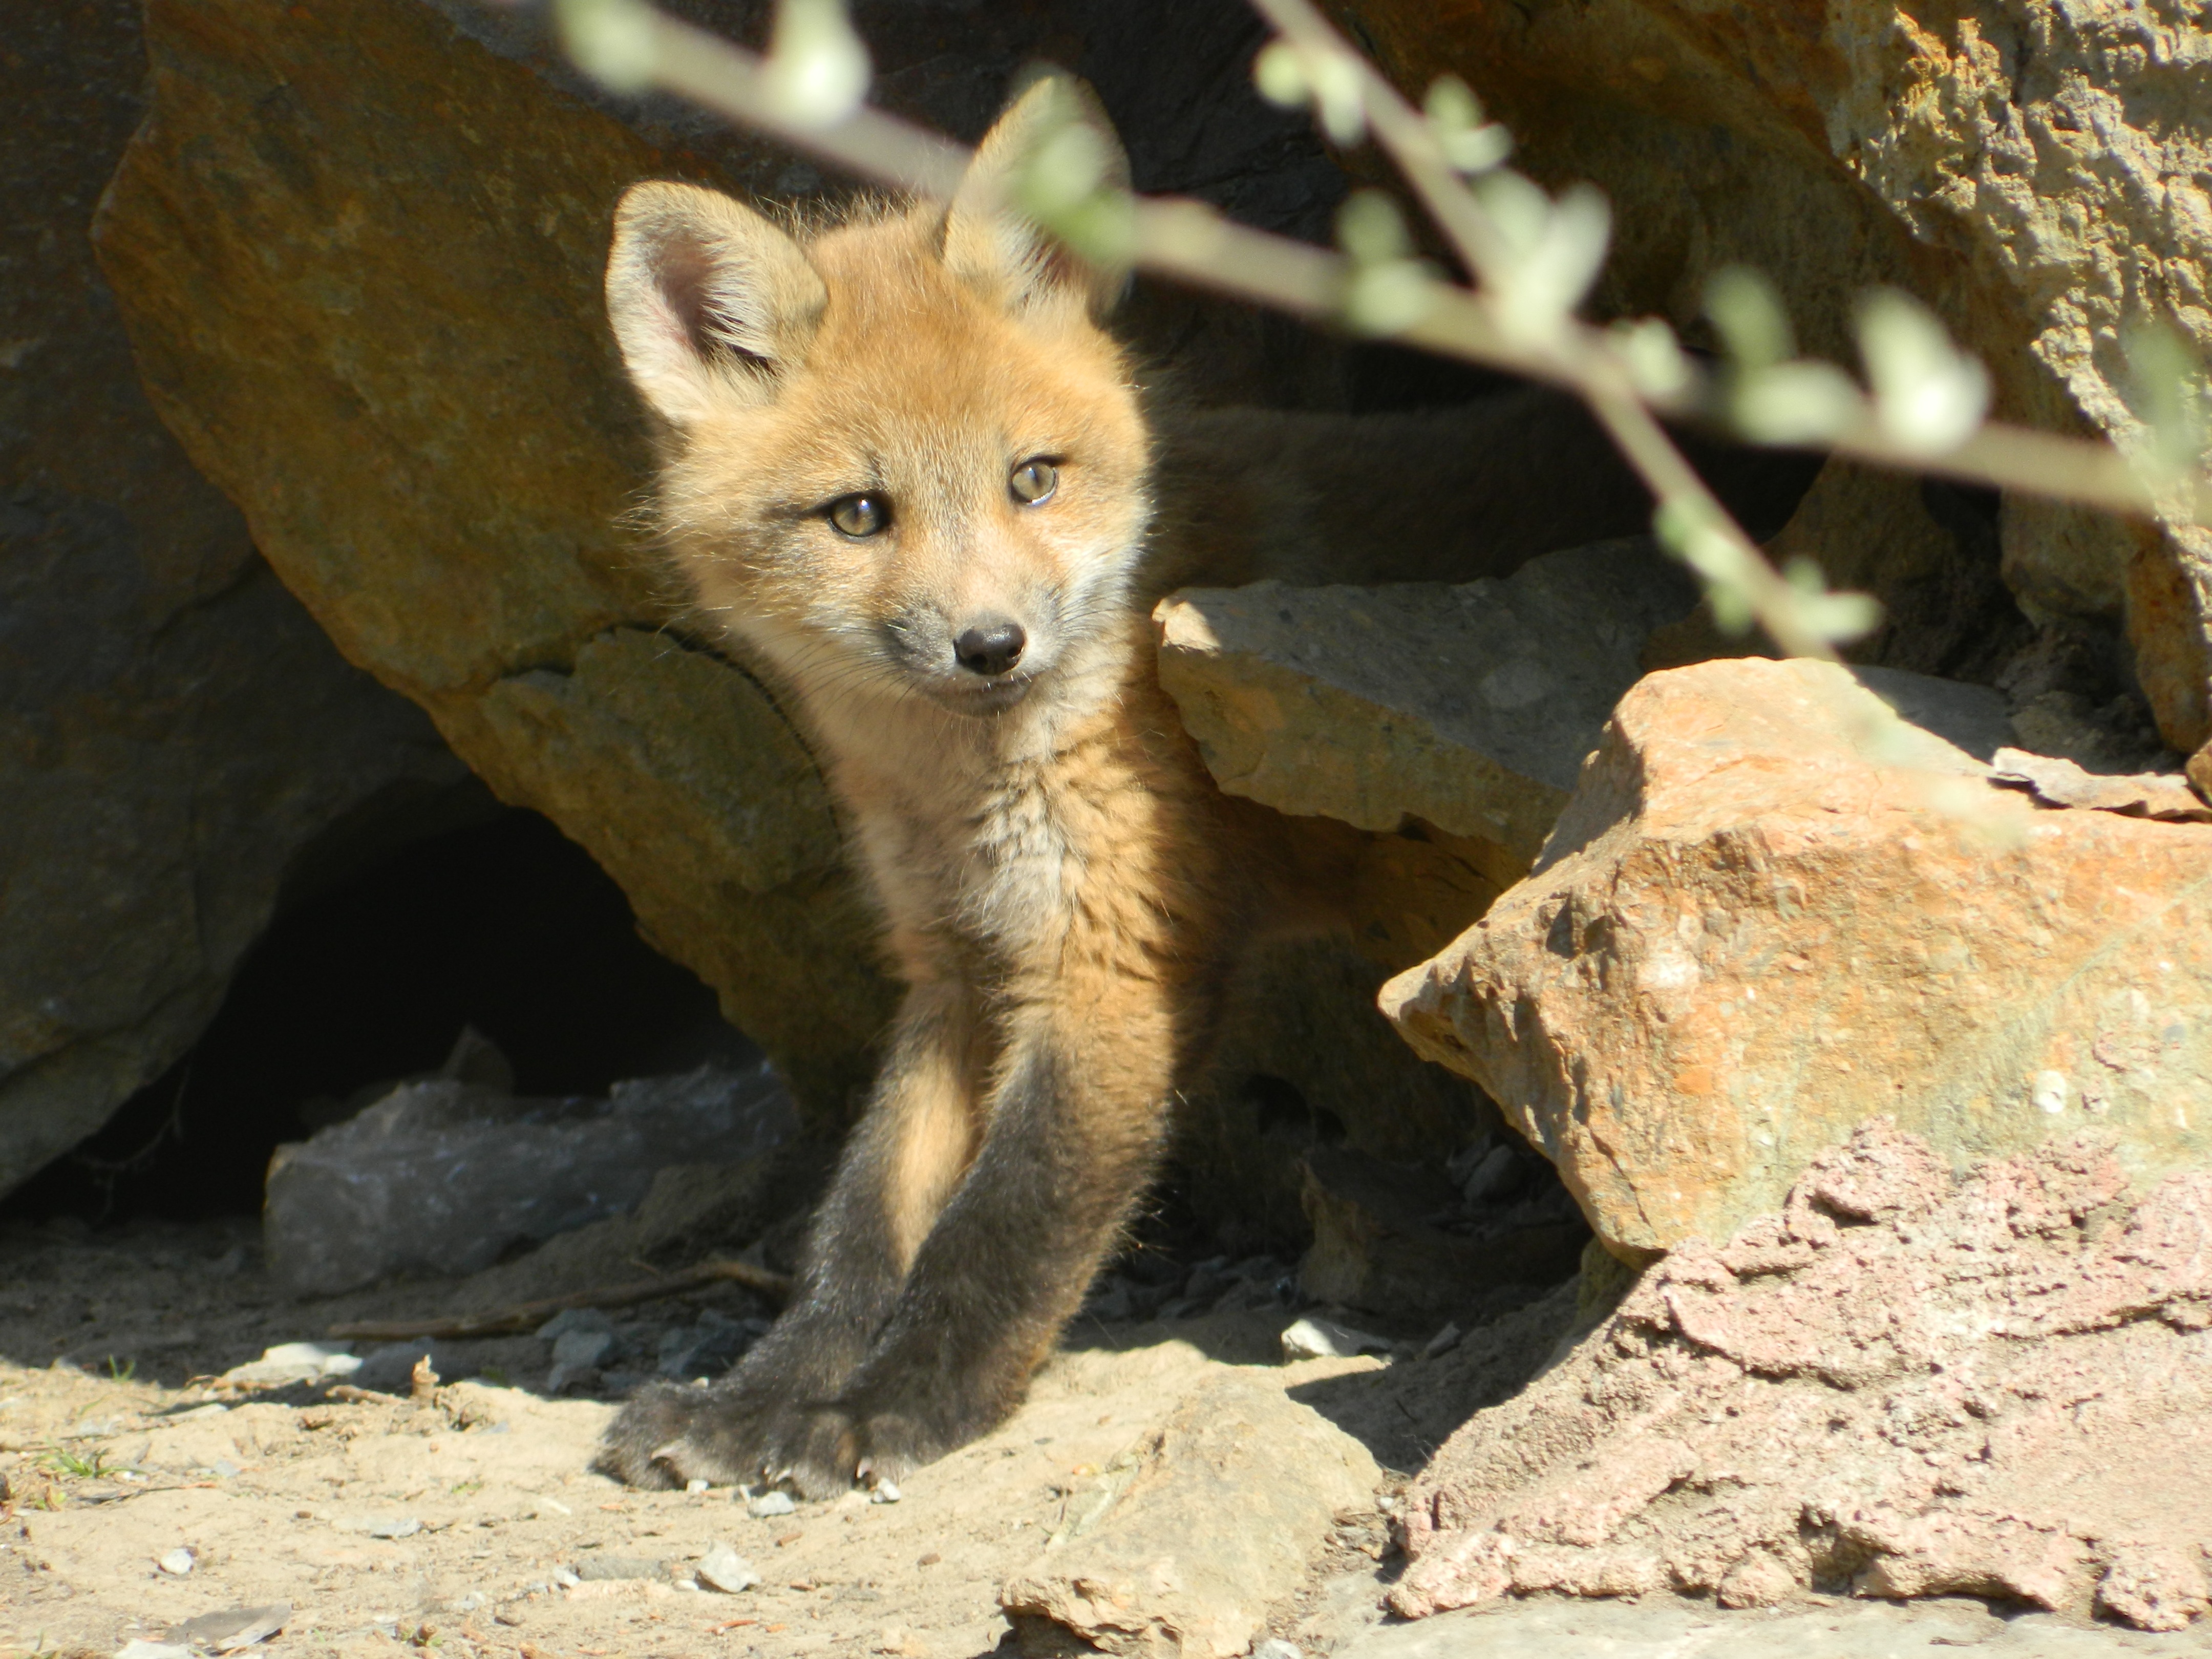
wildlife, mammal, fox, fauna, red fox, vertebrate, botanical garden, montreal, dog like mammal, kit fox, dog breed group, dhole